Pippin Peaks

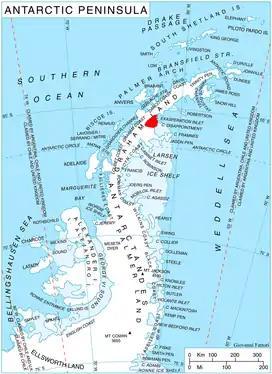
Location of Aristotle Mountains on the Antarctic Peninsula.

Pippin Peaks is an east-west line of several Antarctic peaks ranging in height from 880 m to 1,160 m and formed of white or pink granite. The feature is situated in the southern Aristotle Mountains, at the west end of Stubb Glacier where it forms a part of the glacier's north wall, and is connected to Mount Sara Teodora to the west-southwest.